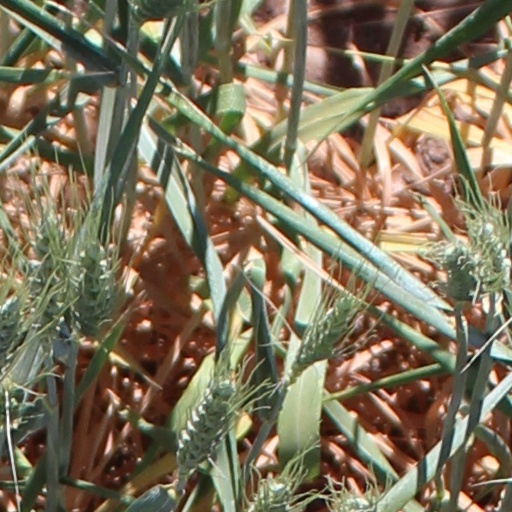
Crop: wheat